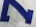
Number: 7